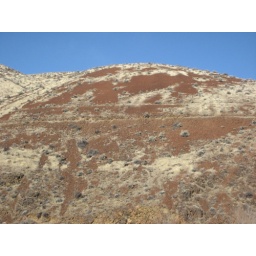
red rock is all over the area